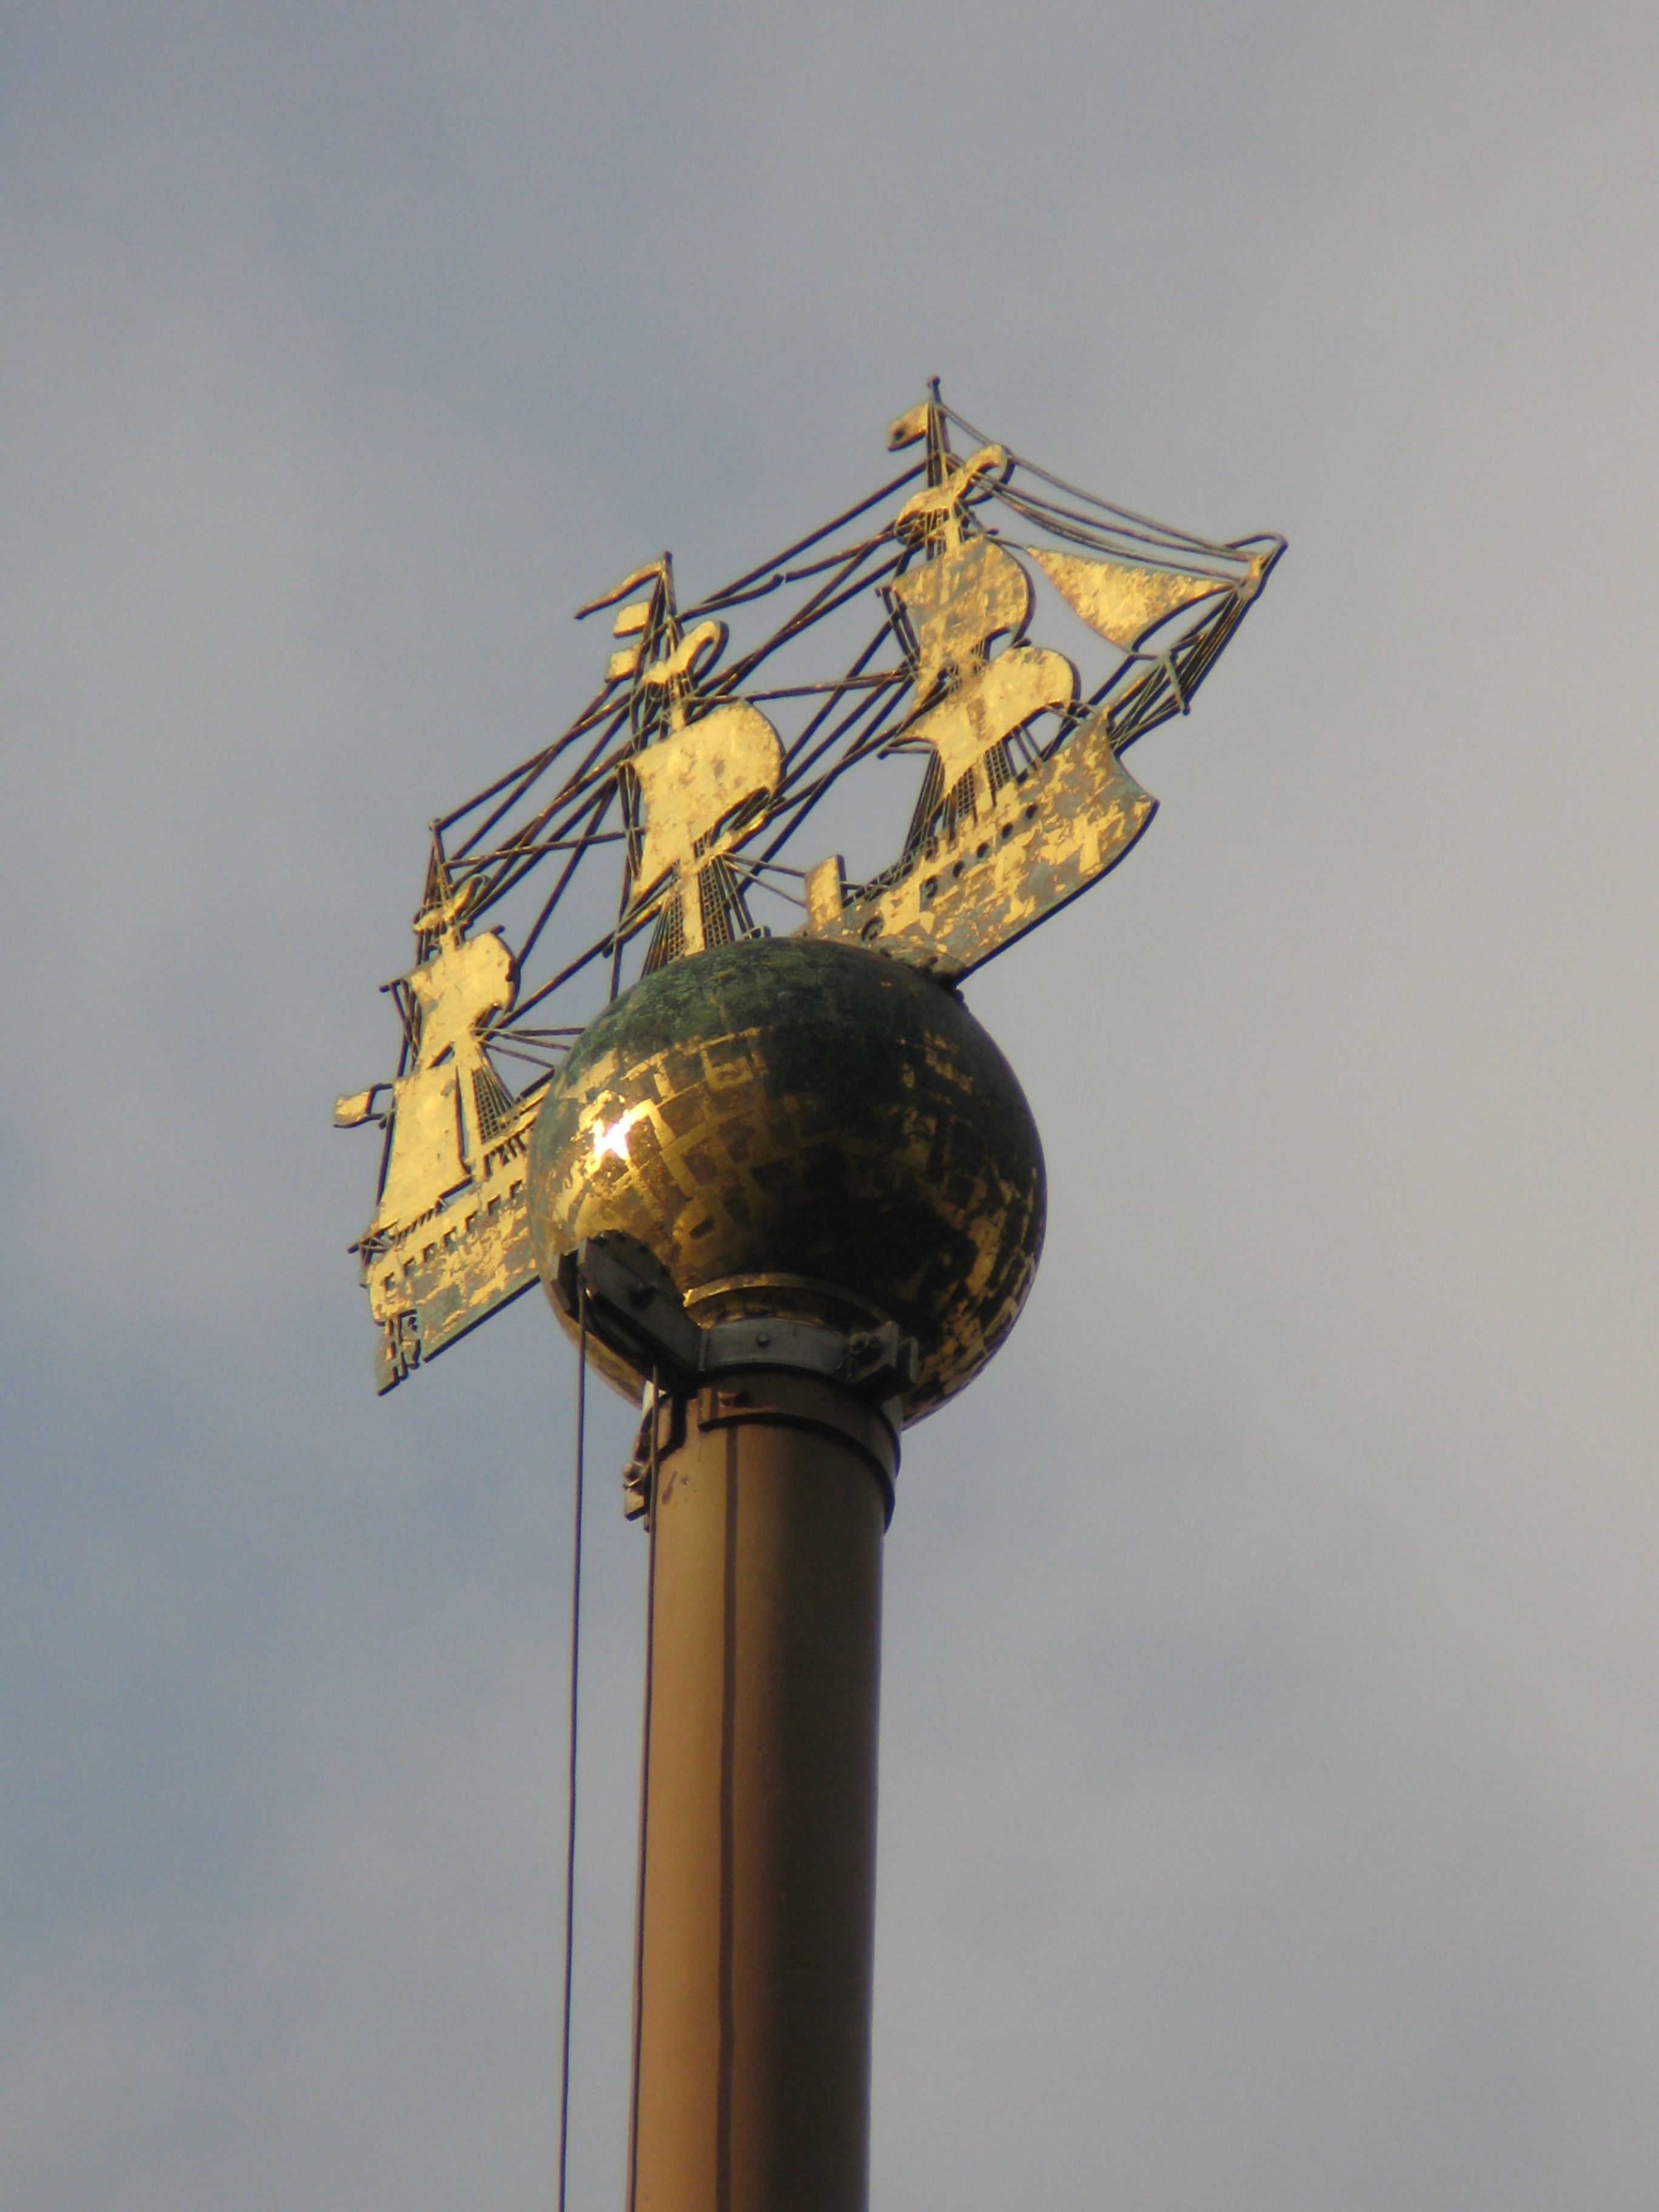
tower, mast, street light, electricity, lighting, globe, flagpole, light fixture, sailing vessel, evening sun, hamburg, town hall, evening light, rathausmarkt